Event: Nepal Earthquake
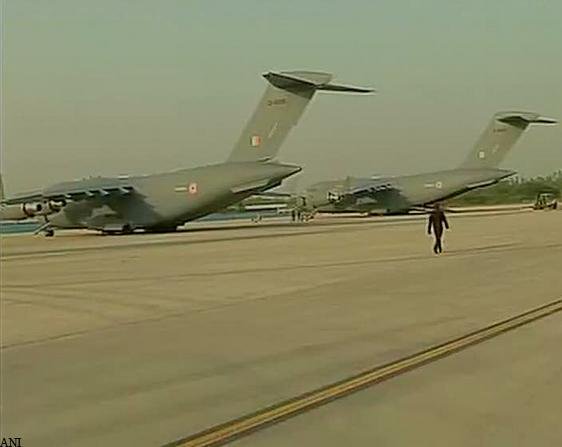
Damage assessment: no_damage